Kyōran Kazoku Nikki

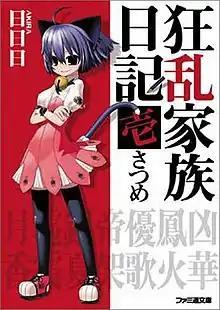
Cover of the first "Kyōran Kazoku Nikki" light novel

is a light novel series by Akira (日日日), with illustrations by x6suke. A 26-episode anime adaptation was broadcast in 2008.